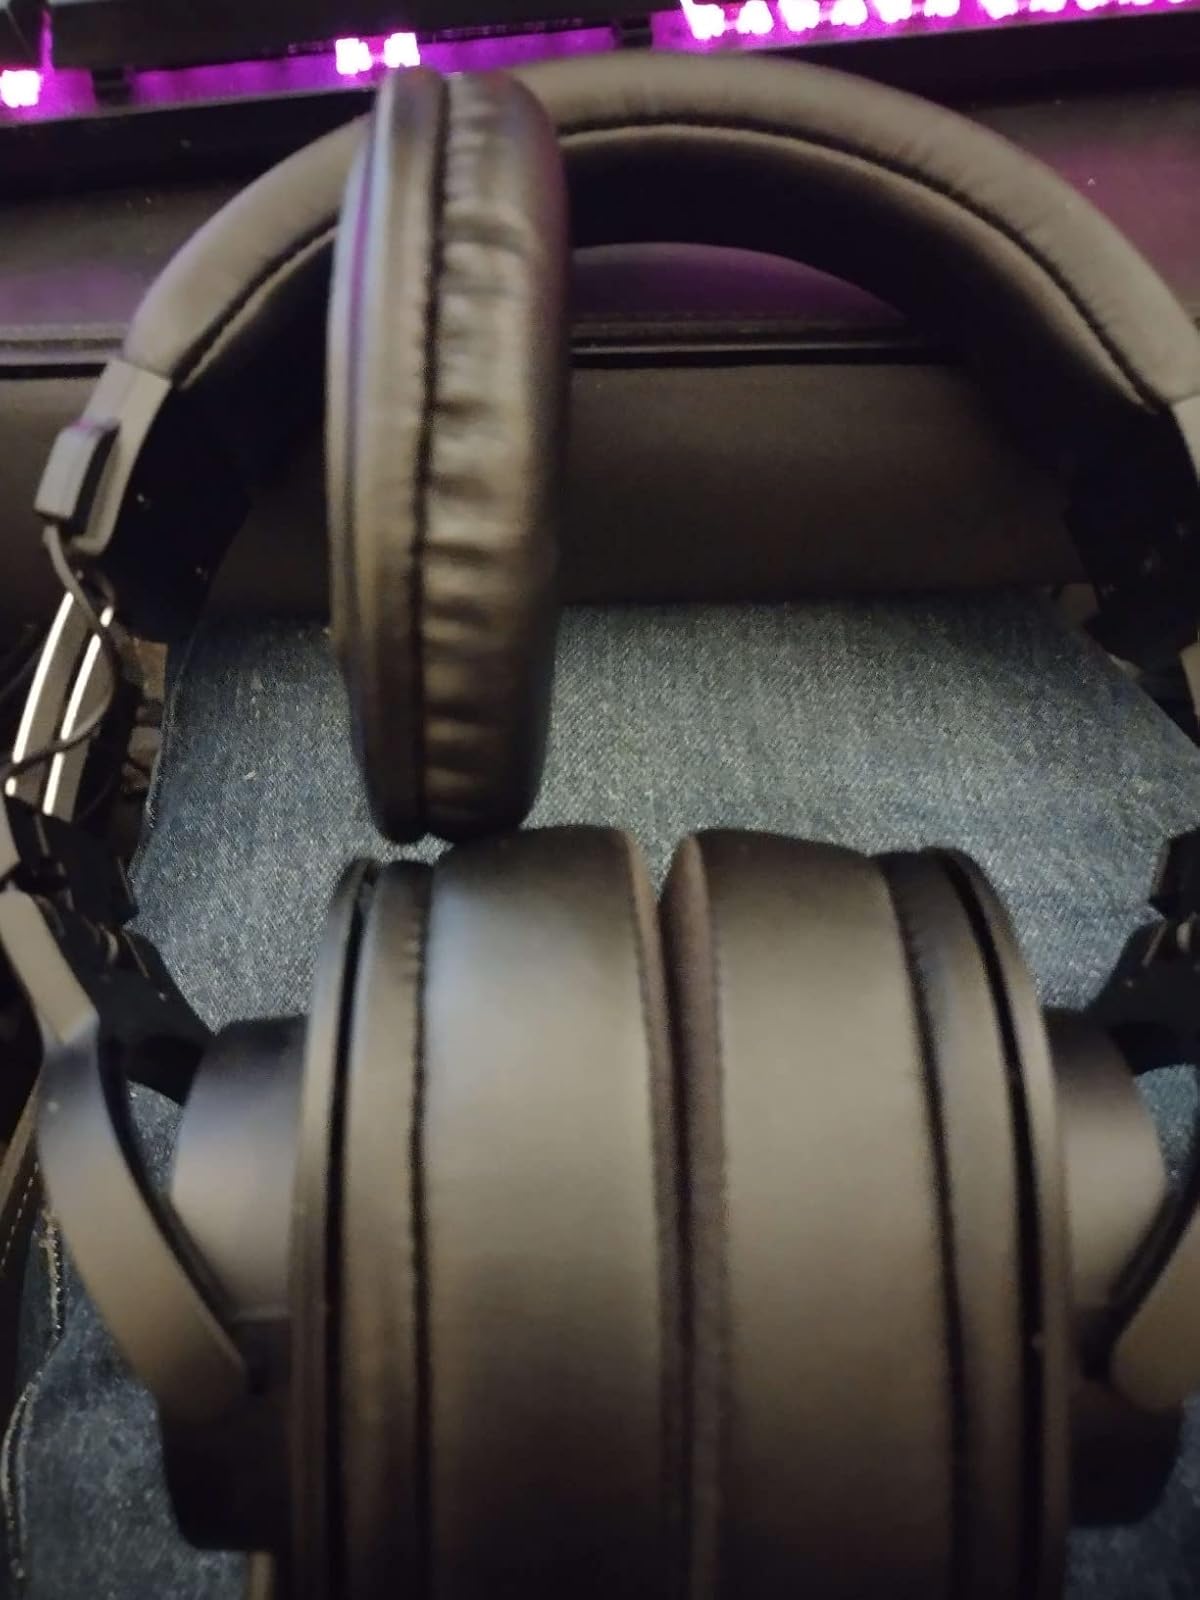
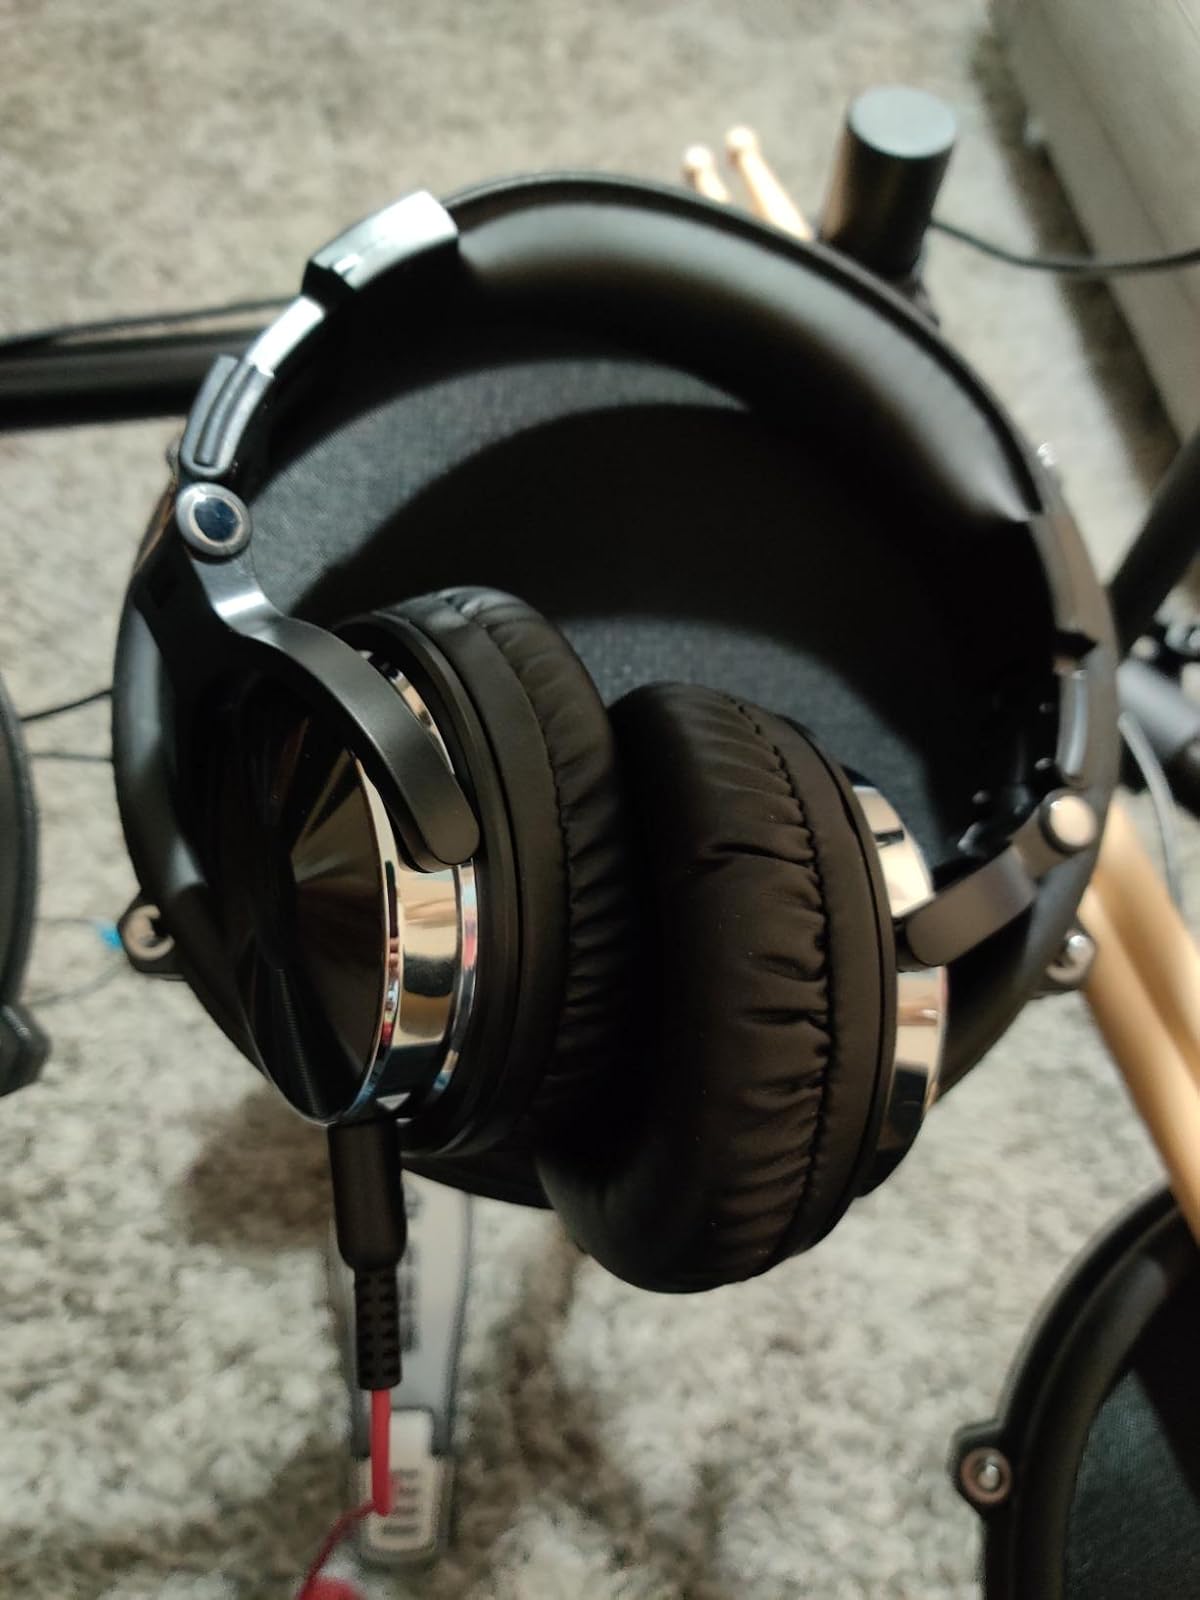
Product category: headphones
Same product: no